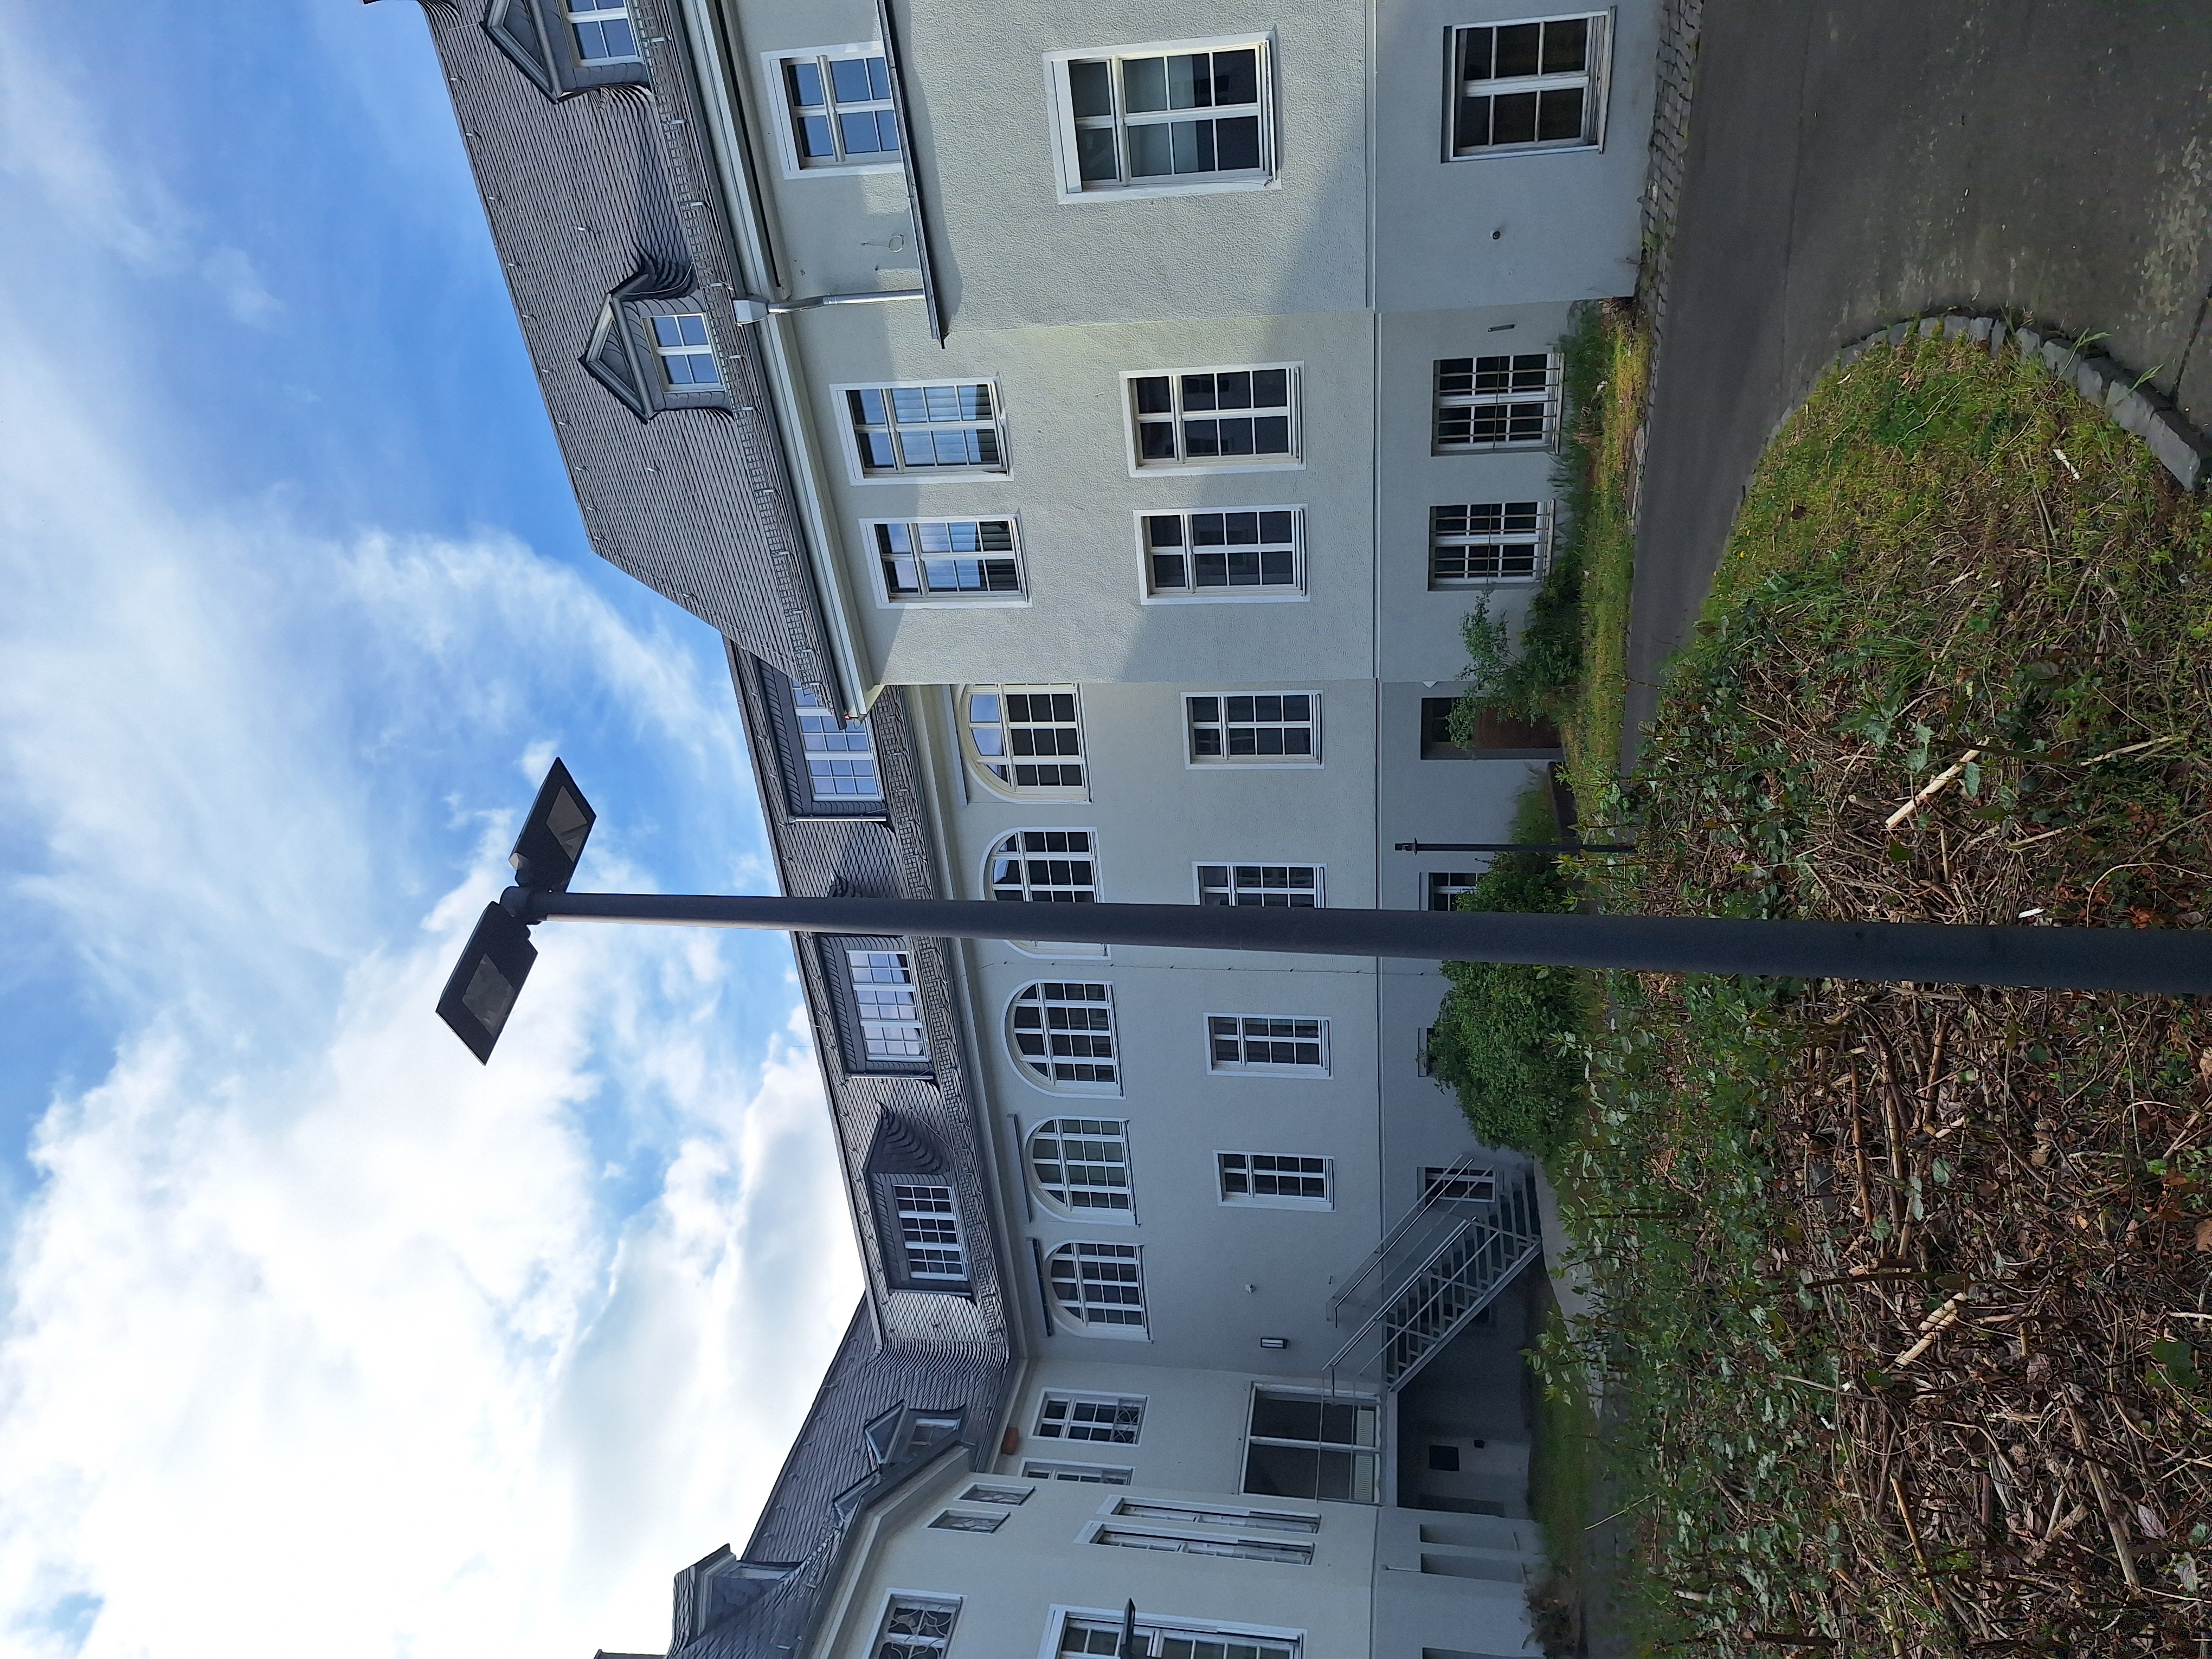
Building: Deutschhausstraße 12